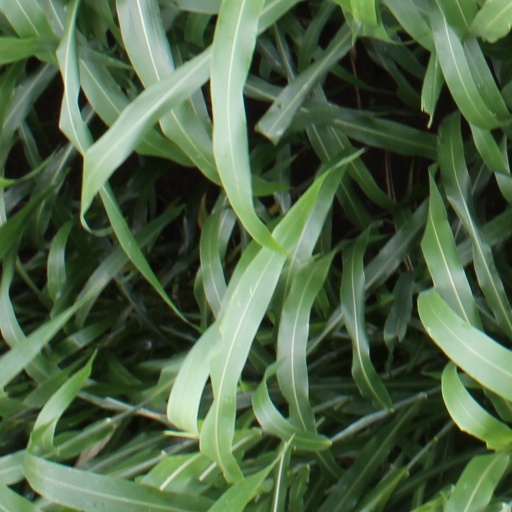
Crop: sorghum